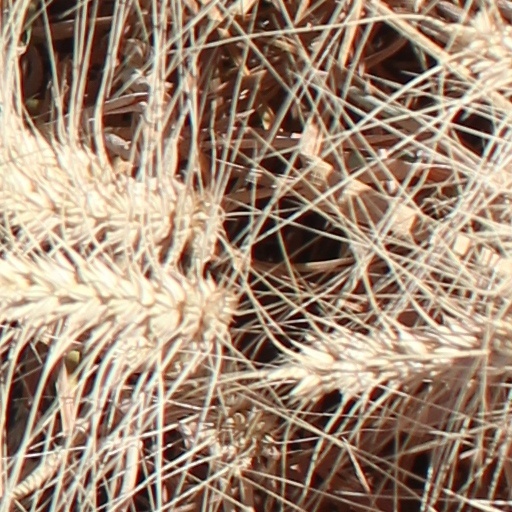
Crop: wheat